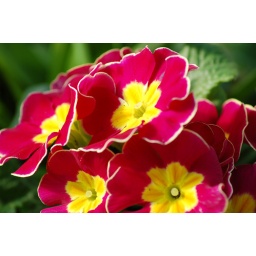
A bunch of nice looking flowers i found growing in a green house at college.